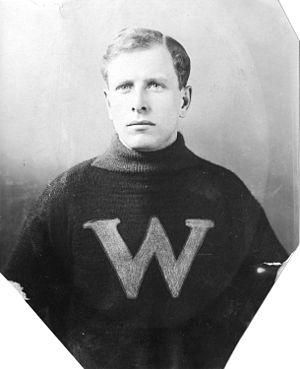
Ranald John McDonald est un joueur professionnel canadien de hockey sur glace.